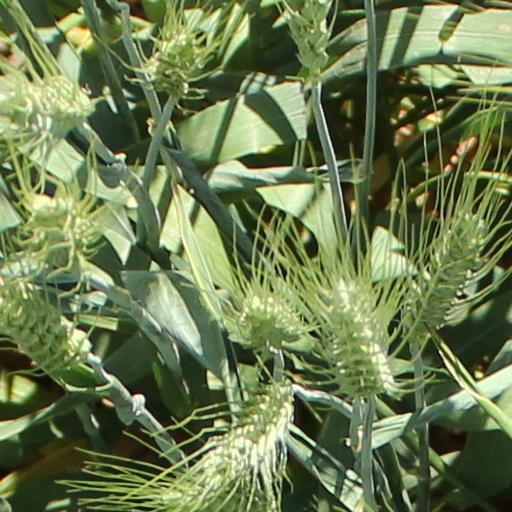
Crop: wheat